Uttar Pradesh cricket team

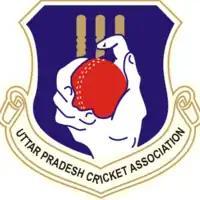
Ekana Cricket Stadium

The Uttar Pradesh cricket team, formerly United Provinces Cricket Team, is a domestic cricket team which is based in the Indian state of Uttar Pradesh, run by the Uttar Pradesh Cricket Association. The team competes in the first-class cricket tournament Ranji Trophy and limited-overs Vijay Hazare Trophy and Syed Mushtaq Ali Trophy. They have won the Ranji Trophy in 2005–06 and have been runners-up on five occasions. Cricketers such as Suresh Raina, Mohammad Kaif, Piyush Chawla, Rudra Pratap Singh, Praveen Kumar, Bhuvneshwar Kumar and Kuldeep Yadav have passed through Uttar Pradesh and gone on to represent India.